Jack Gehrke

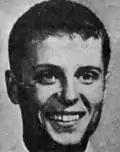

Jack Gehrke (born January 14, 1946) is an American former professional football player who was a wide receiver in the American Football League (AFL) and National Football League (NFL). He played college football for the Utah Utes. He played professionally for the Kansas City Chiefs in 1968, Cincinnati Bengals in 1969 and Denver Broncos in 1971.